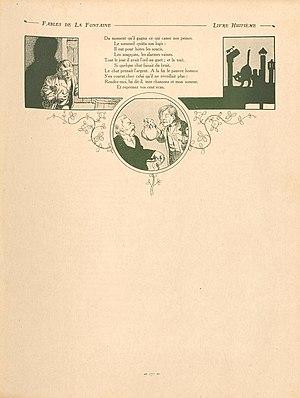
Fables de La Fontaine illustrées par Benjamin Rabier
Le Savetier et le Financier est la deuxième fable du livre VIII de Jean de La Fontaine situé dans le second recueil des Fables de La Fontaine, édité pour la première fois en 1678.